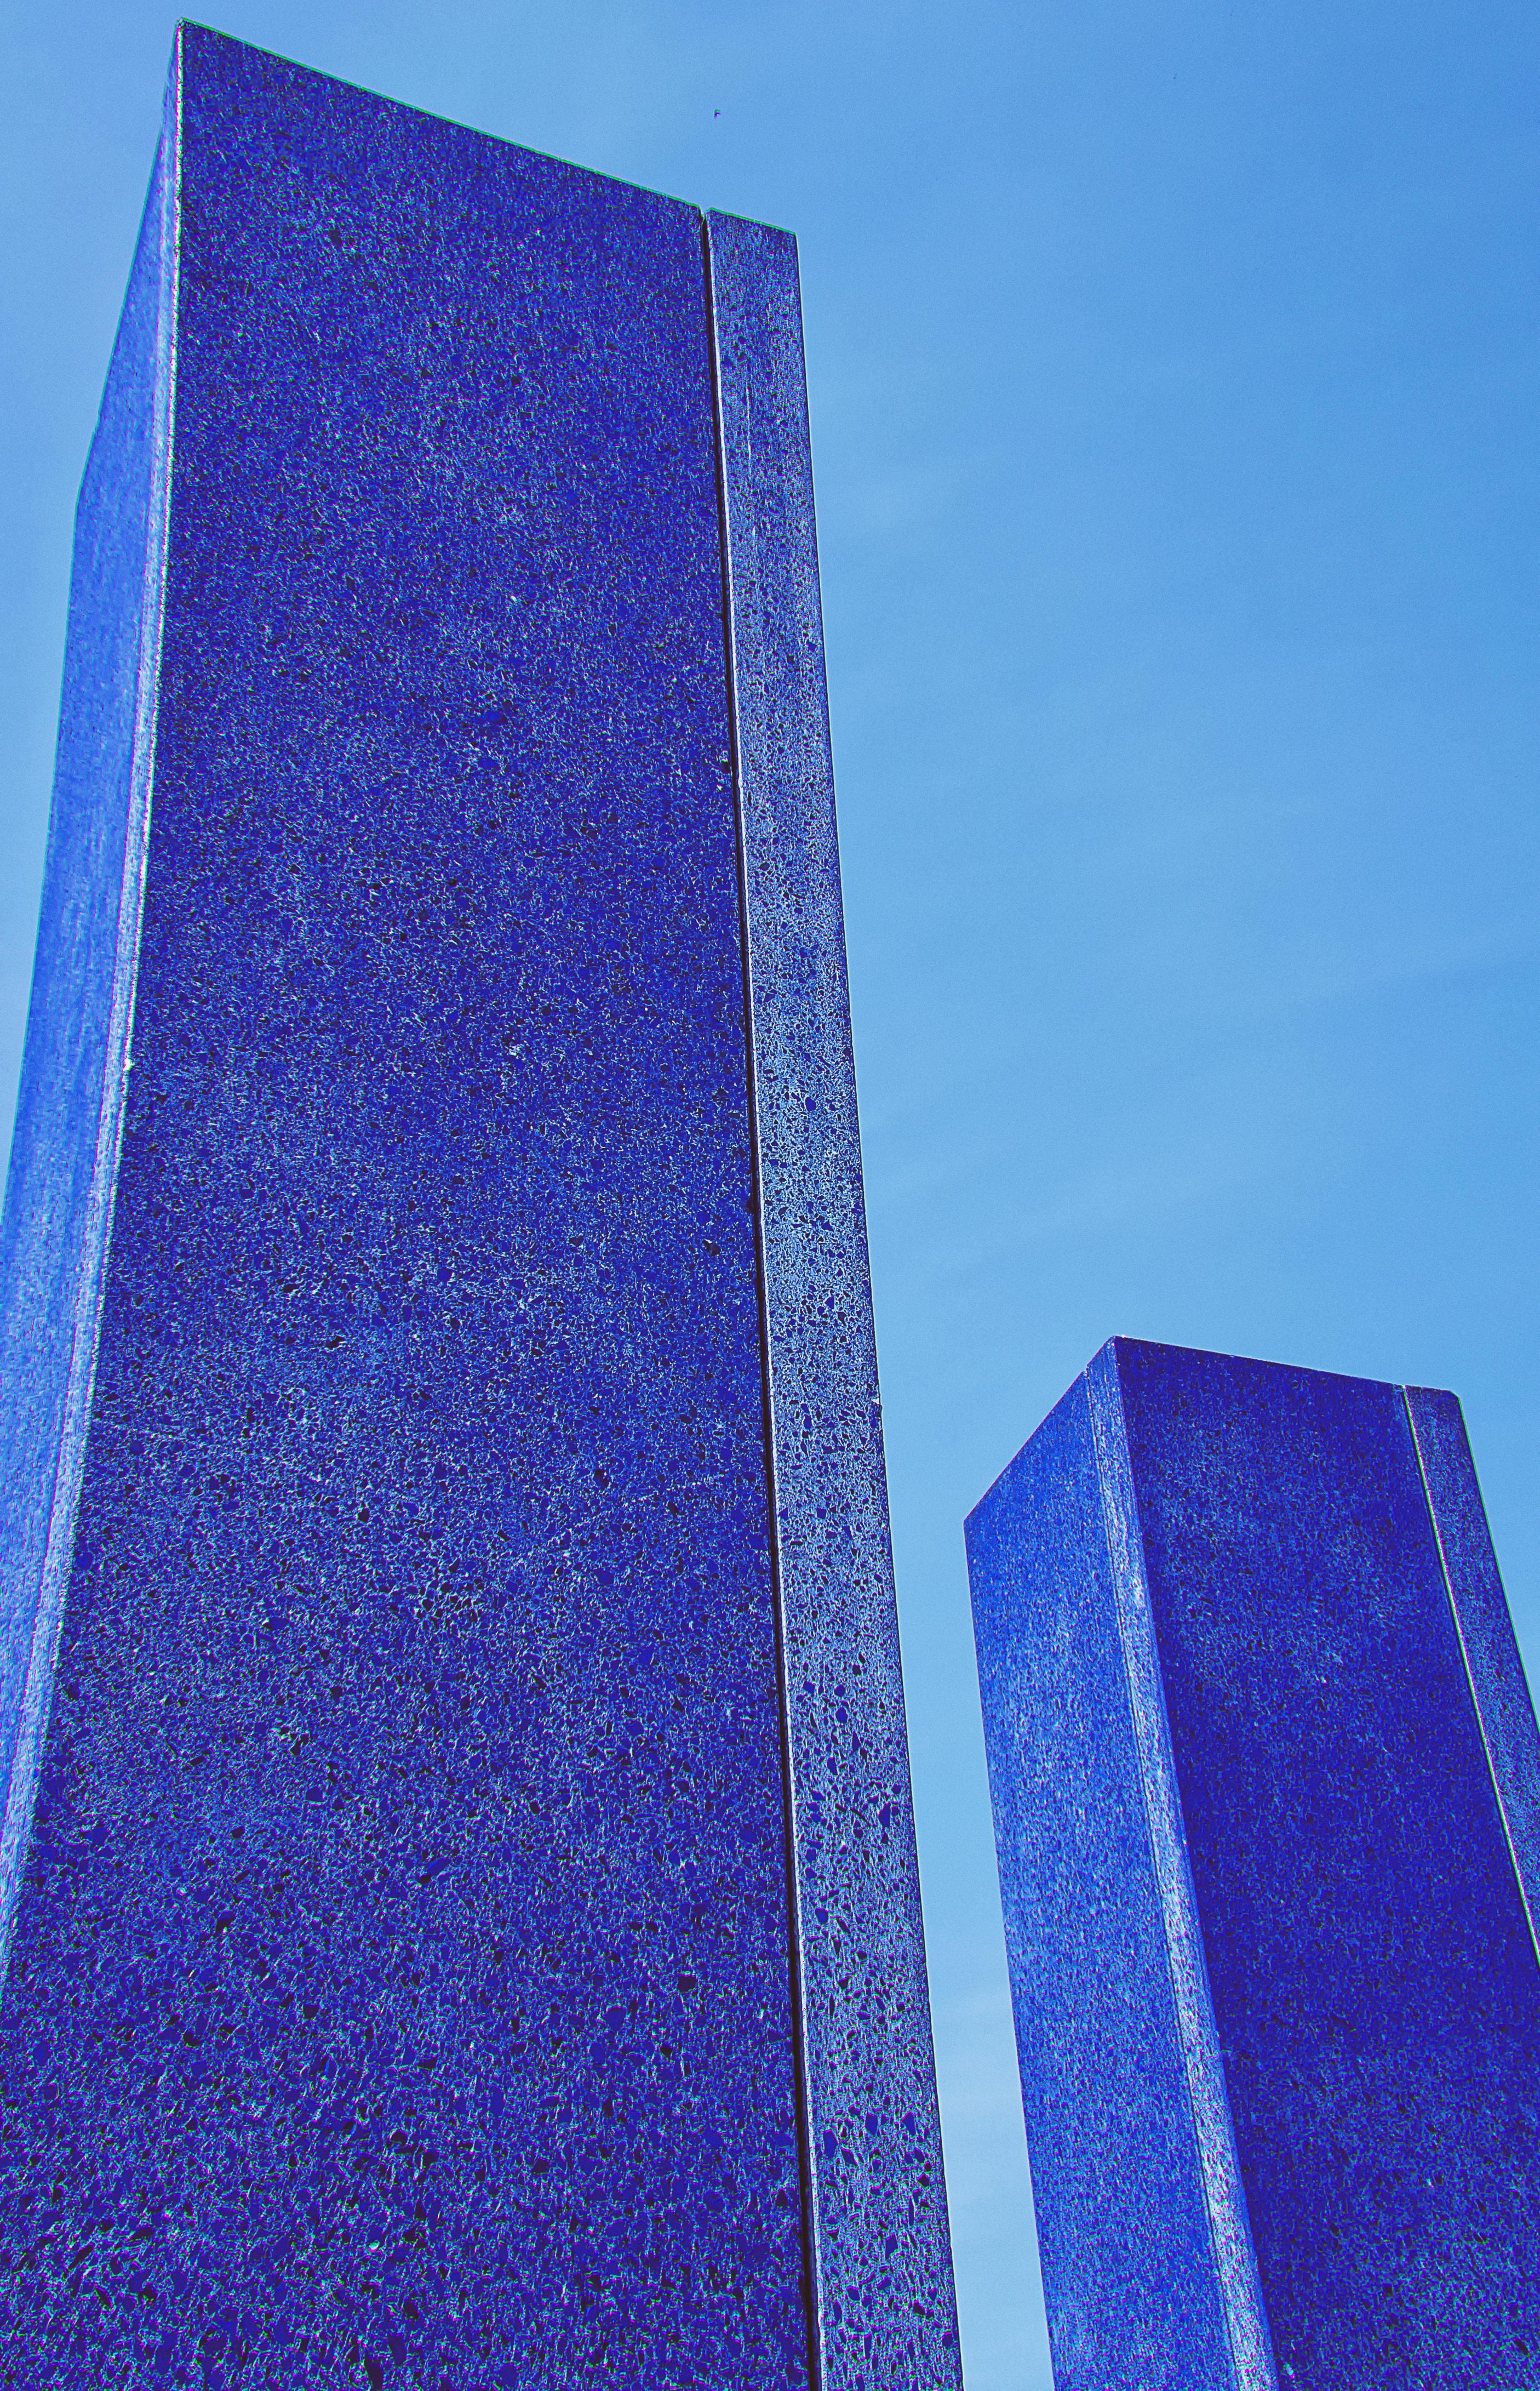
structure, sky, camera, purple, skyscraper, color, blue, toy, sculpture, art, finland, helsinki, shape, stoa, puotinharju, it keskus, flooring